Young Detective Dee: Rise of the Sea Dragon

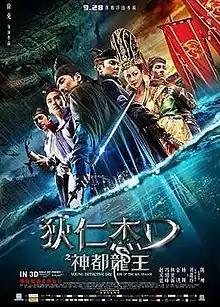
Film poster

Young Detective Dee: Rise of the Sea Dragon is a 2013 Chinese action-adventure fantasy mystery film directed, produced, and co-written by Tsui Hark, and a prequel to Tsui's 2010 film "Detective Dee and the Mystery of the Phantom Flame". Taiwanese-Canadian actor Mark Chao takes over from Andy Lau as a young Dee Renjie, while William Feng, Kenny Lin, Ian Kim (in his Chinese debut), and Angelababy co-star alongside a returning Carina Lau from "Mystery of the Phantom Flame", rounding up the ensemble cast. The film was shot in native 3D.